Robert Pursglove

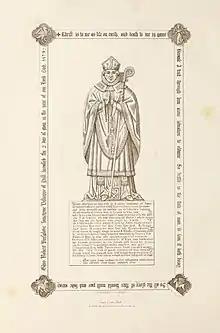
Monumental brass to Robert Pursglove in the church of St John the Baptist, Tideswell, Derbyshire

He was born in Tideswell, Derbyshire, the son of Adam Pursglove; his mother's name was Bradshawe. By a maternal uncle, William Bradshawe, he was sent to St Paul's School, London, where he spent nine years. He became an Augustinian canon regular, after a short spell at St Mary Overy in London, then a priory, he went on to Corpus Christi College, Oxford. He remained in Oxford until about 1532. He was Prior of Gisborough, by about 1534. The king appointed him suffragan Bishop of Hull in 1538. In 1540, he surrendered Gisborough Priory to the king, and was given a pension.